Huia

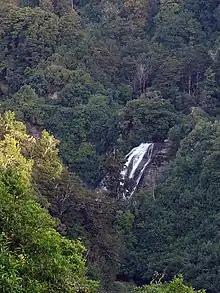
Mōkau Falls in Te Urewera is close to the location of the last credible huia sightings.

The huia was found throughout the North Island before humans arrived in New Zealand. Māori are estimated to have arrived around 750 years ago, and by the arrival of European settlers in the 1840s, habitat destruction, hunting, and introduced rats had reduced the bird's range to the southern North Island. However, Māori hunting pressures on the huia were limited to some extent by traditional protocols. The hunting season was from May to July when the bird's plumage was in prime condition, while a "rāhui" (hunting ban) was enforced in spring and summer. After European settlement the huia's numbers began to decline more quickly, due mainly to two well-documented factors: widespread deforestation and over-hunting.